Lake County Tuberculosis Sanatorium, Nurses Home and Superintendent's House

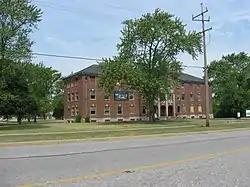
Lake County Sanatorium Nurses Home, June 2012

Lake County Tuberculosis Sanatorium, Nurses Home and Superintendent's House is a historic tuberculosis sanatorium located at Crown Point, Lake County, Indiana. The Nurses Home was built in 1930, and is a three-story, Georgian Revival style brick building on a raised concrete basement. It has a hipped roof with pediment. It features a three-bay projecting entrance portico with an arcade and variation of Corinthian order pilasters. The Superintendent's House was built in 1930, and is a -story, Colonial Revival style brick building with a one-story flat roofed wing. The Lake County Tuberculosis Sanatorium closed around 1971.